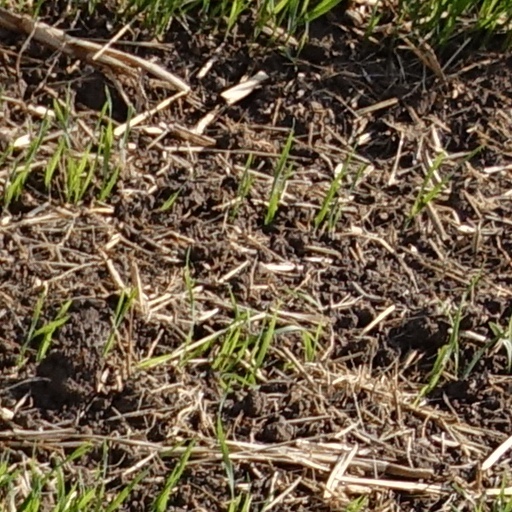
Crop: wheat